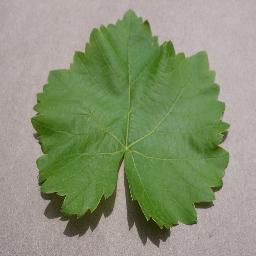
Label: Grape___healthy